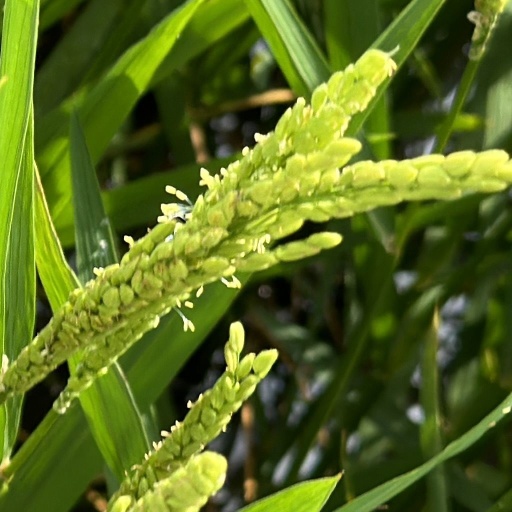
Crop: rice